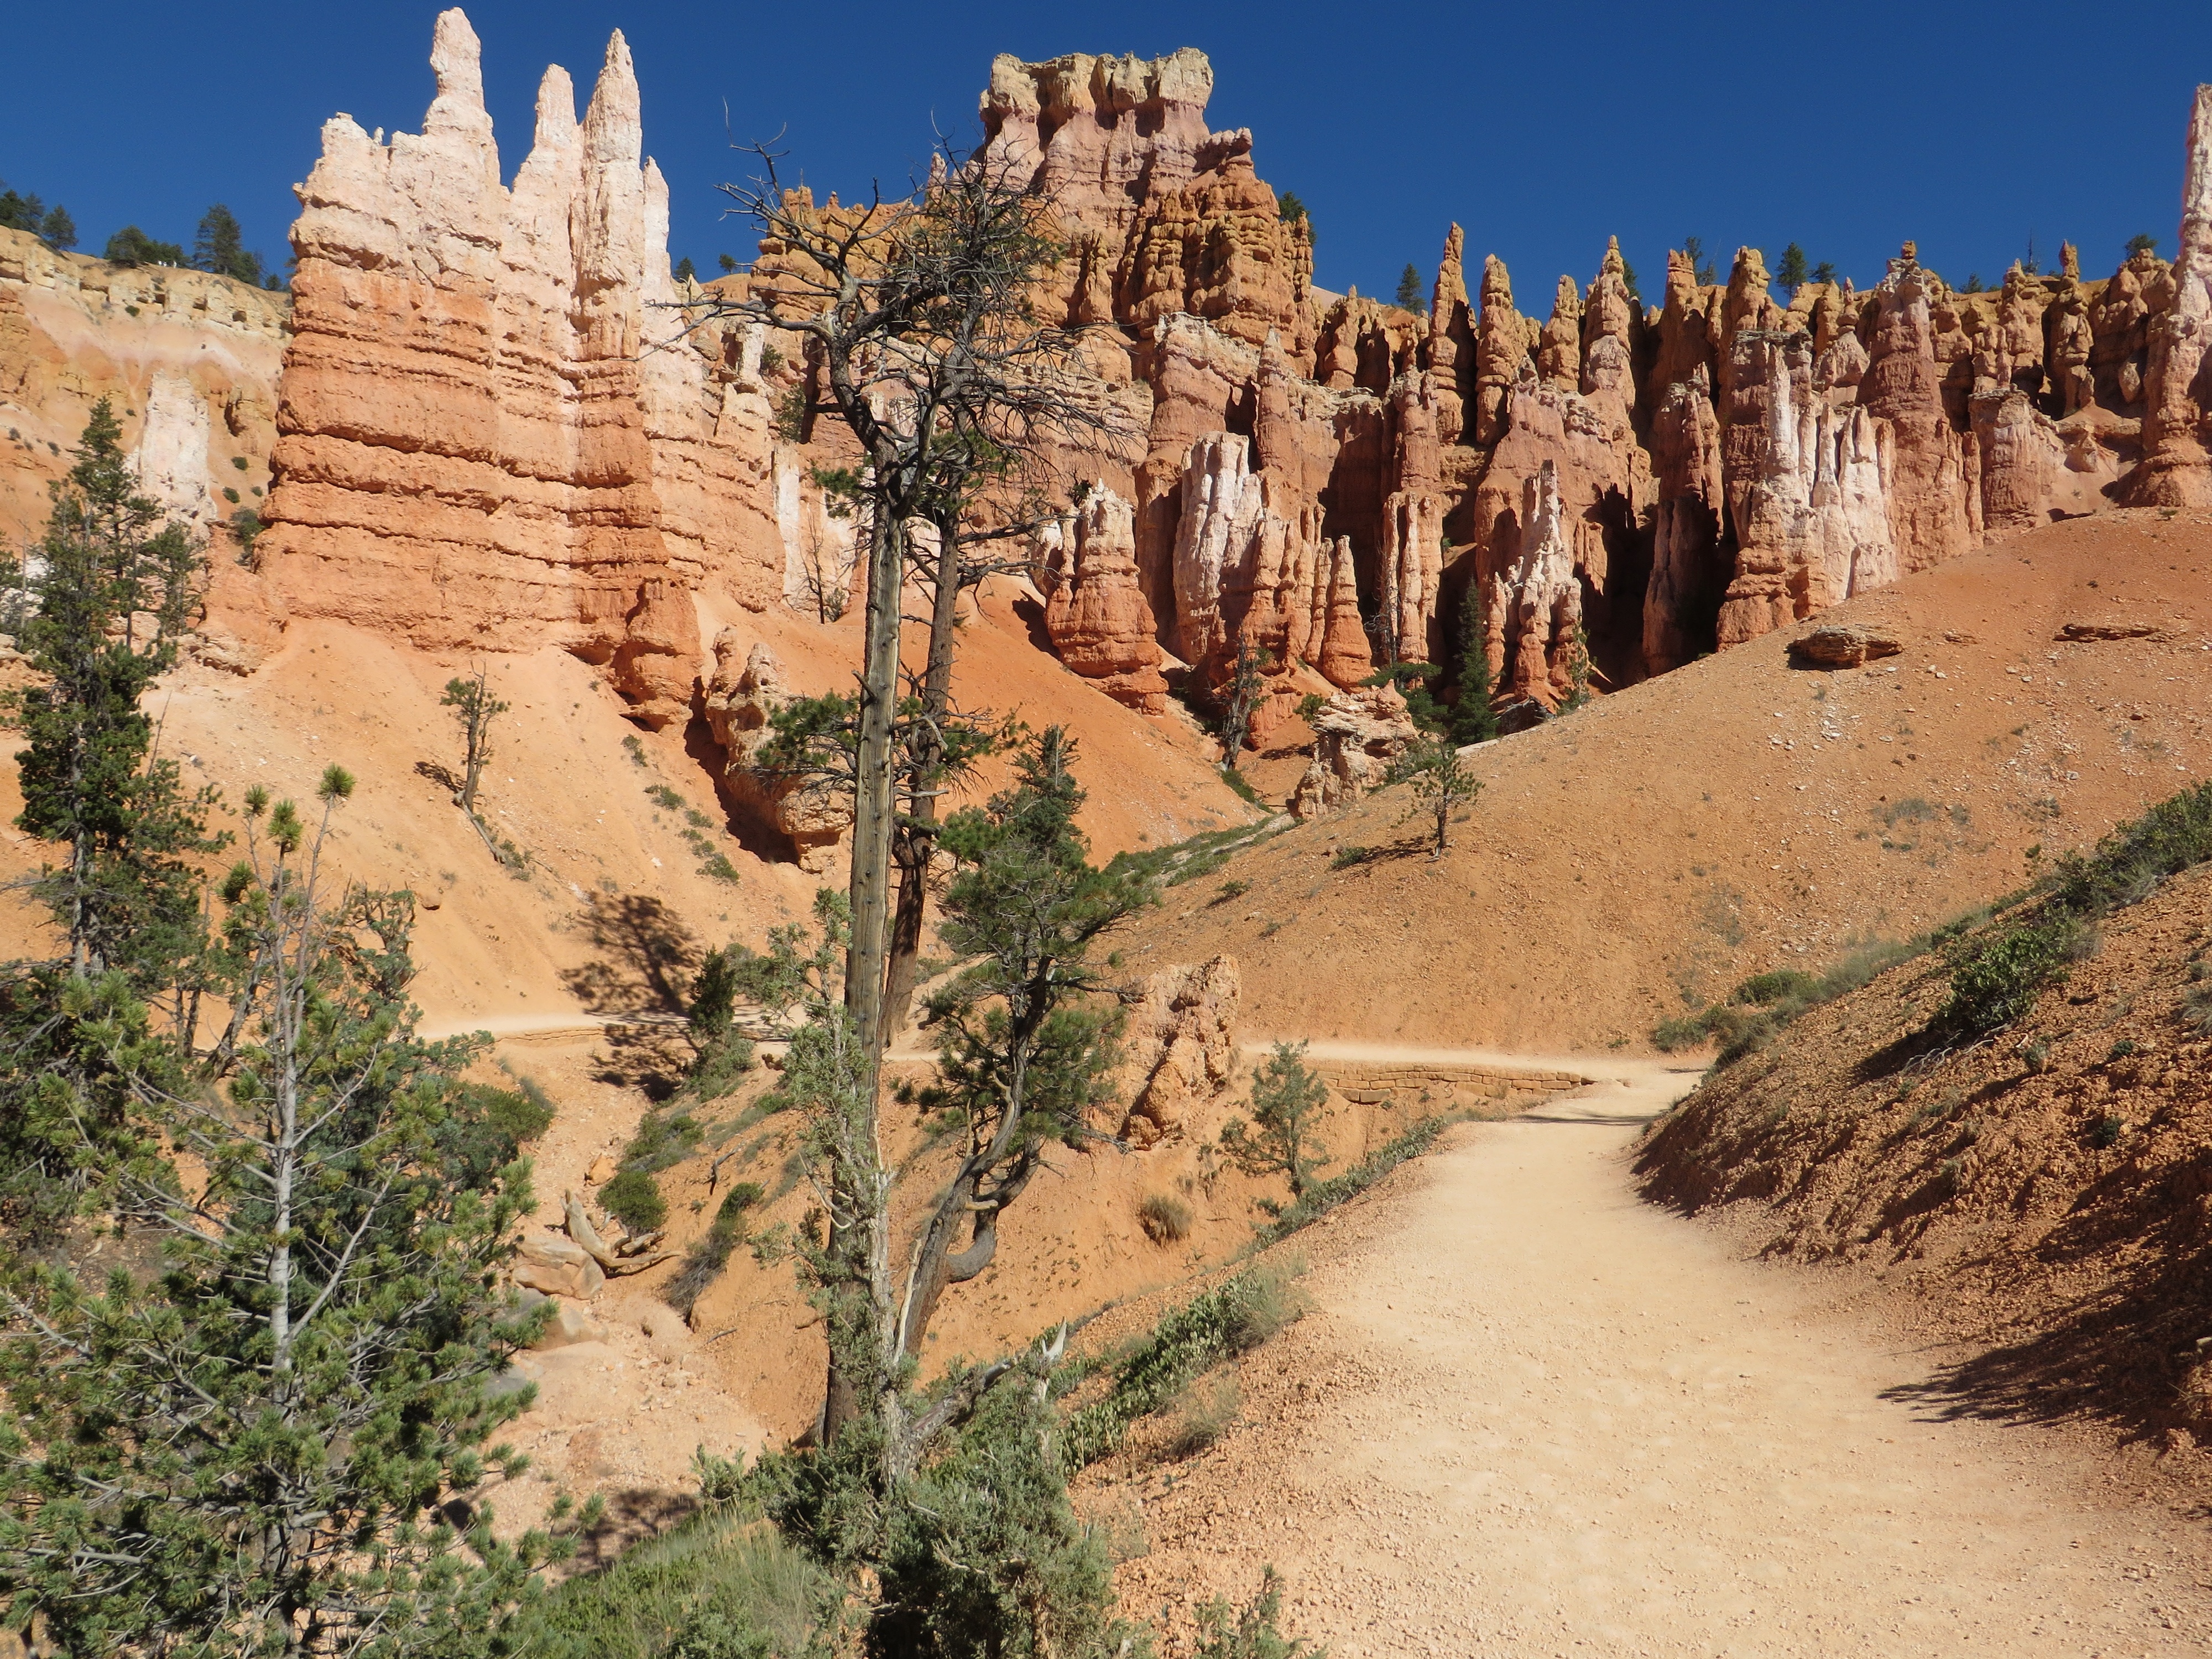
landscape, rock, wilderness, mountain, hiking, trail, desert, sandstone, valley, formation, dry, arch, park, canyon, terrain, national park, bryce, geology, badlands, plateau, hoodoos, ecosystem, southwest, wadi, landform, ancient history, natural environment, geographical feature